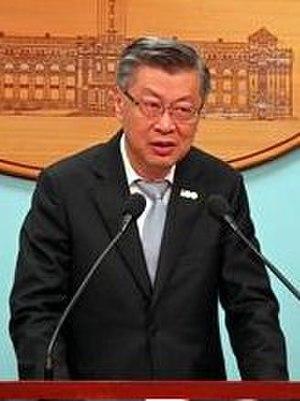
Sean Chen, né le 13 octobre 1949 à Taïwan, a été Premier ministre de Taïwan du 6 février 2012 au 31 janvier 2013, date à laquelle il démissionne. Il avait succédé à Wu Den-yih, nommé vice-président.